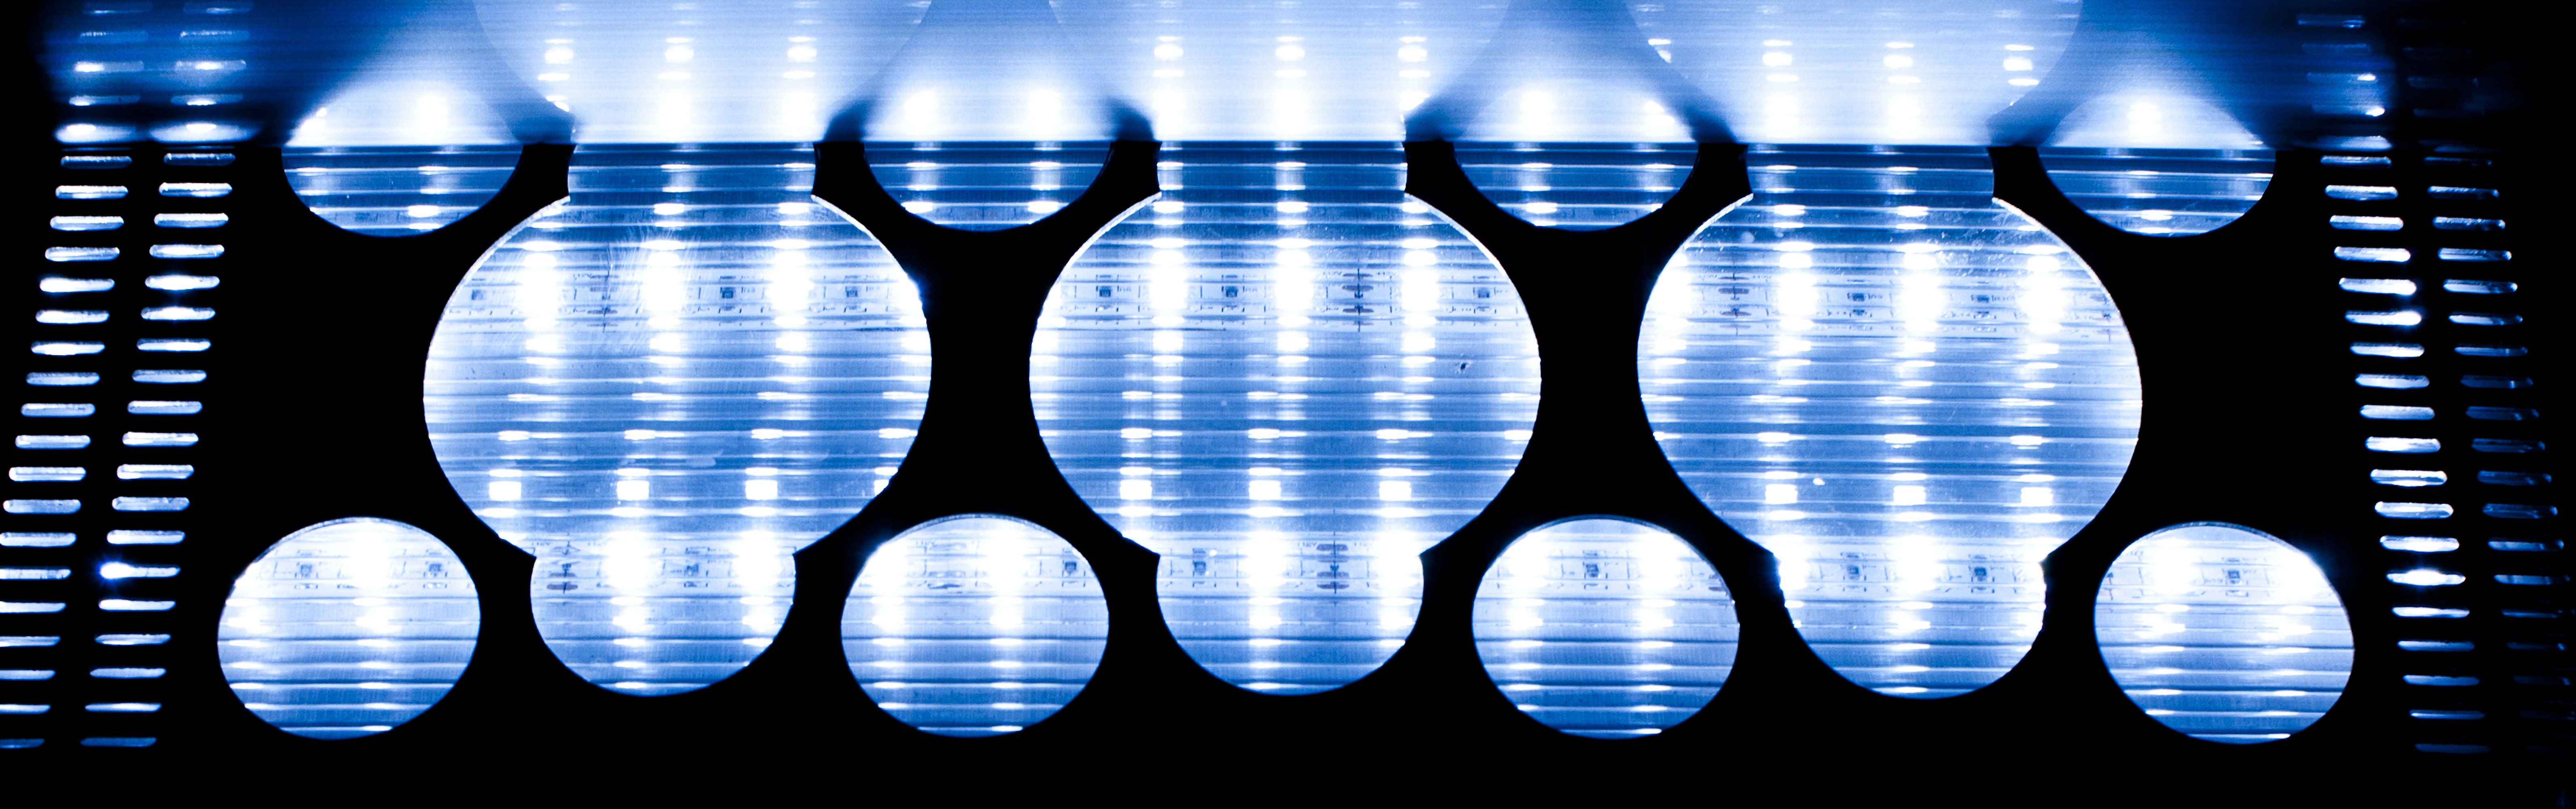
hand, nature, light, technology, white, glass, home, line, green, reflection, equipment, bulb, electrical, natural, blue, environmental, lamp, black, electricity, lighting, holding, lightbulb, energy, illuminated, eco, interior design, alternative, font, power, illustration, design, bright, saving, led, conservation, idea, electric, solution, recycle, innovation, led lighting, led light, diode